Frankford Arsenal

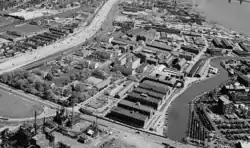
Aerial view to the northeast (1978)

The Frankford Arsenal is a former United States Army ammunition plant located adjacent to the Bridesburg neighborhood of Northeast Philadelphia, Pennsylvania, north of the original course of Frankford Creek.